Mihaly Csikszentmihalyi

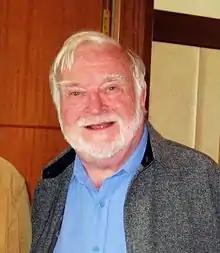
Csikszentmihalyi in 2010

Mihaly Robert Csikszentmihalyi (29 September 1934 – 20 October 2021) was a Hungarian-American psychologist. He recognized and named the psychological concept of "flow", a highly focused mental state conducive to productivity. He was the Distinguished Professor of Psychology and Management at Claremont Graduate University. Earlier, he served as the head of the department of psychology at the University of Chicago and of the department of sociology and anthropology at Lake Forest College.